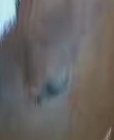
Face region: eyes (orbital_tightening_and_eye_area)
Pain indicator: obviously_present